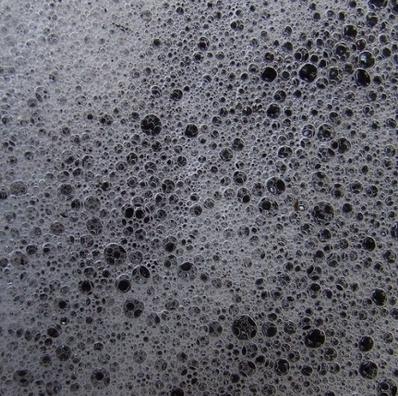
Texture: bubbly